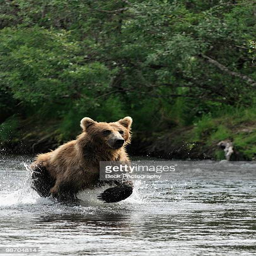
grizzly bear running across the river